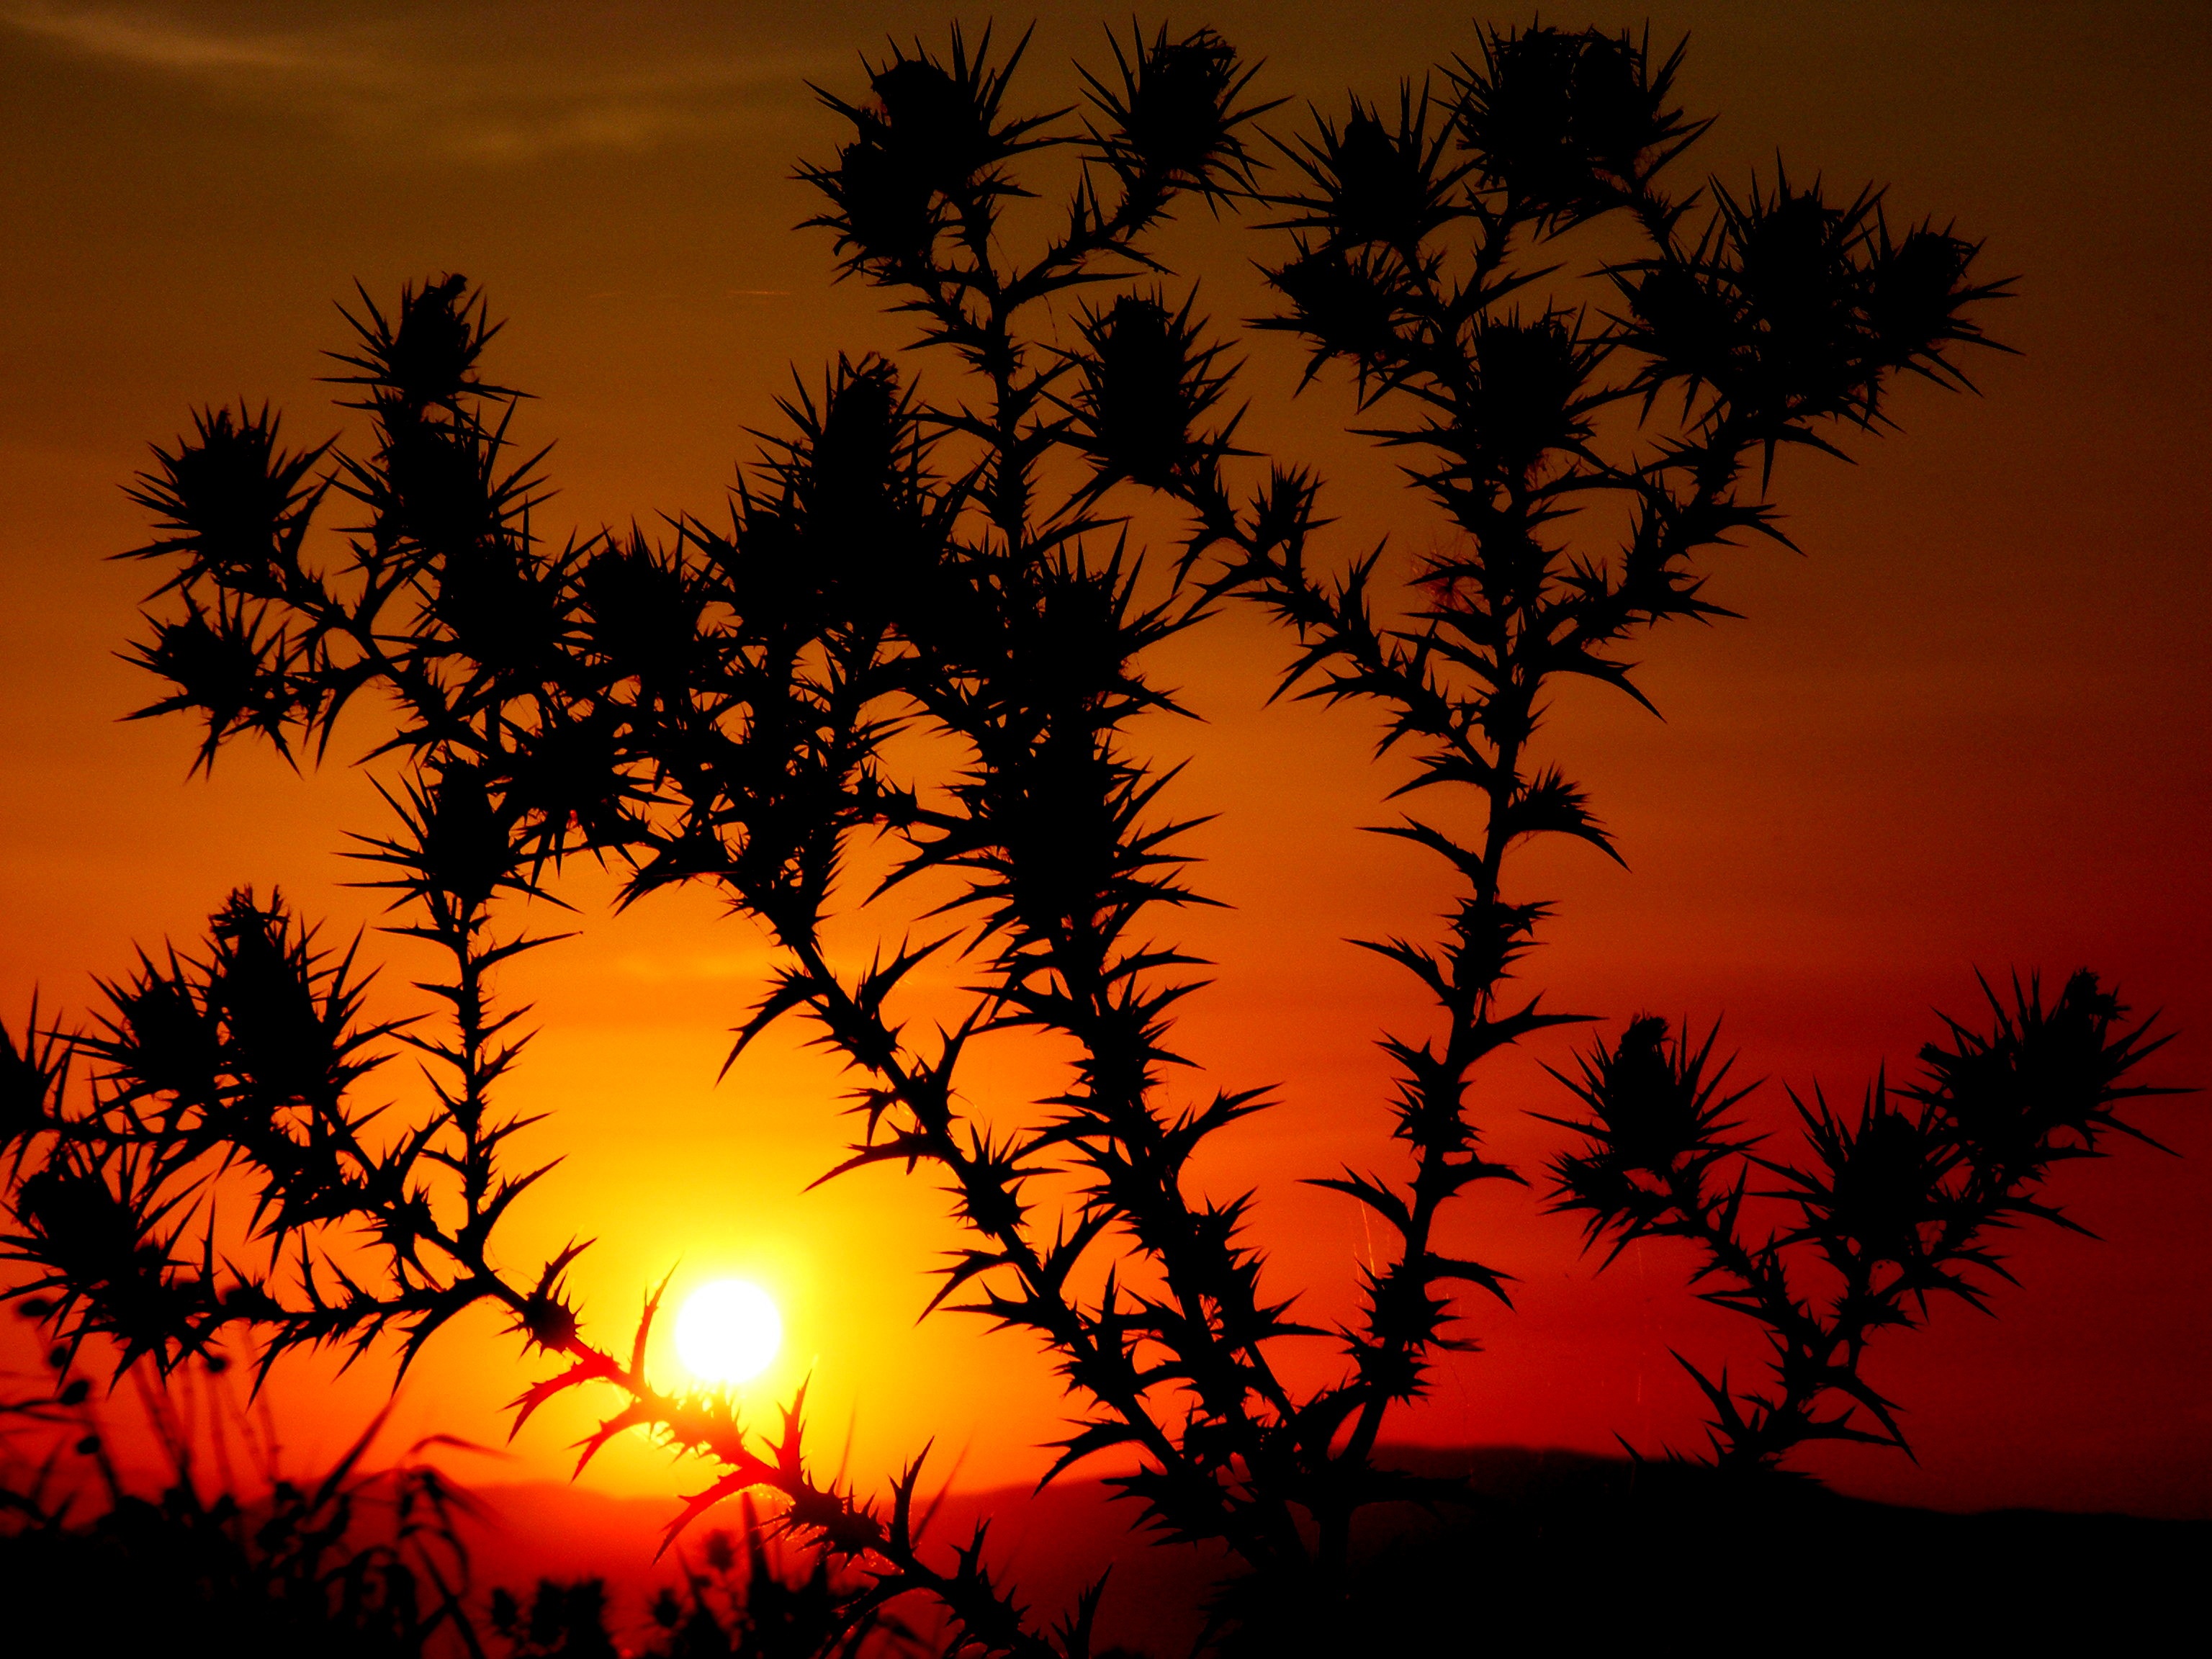
tree, branch, plant, sky, sun, sunrise, sunset, field, sunlight, morning, leaf, flower, dawn, dusk, evening, orange, red, fire, savanna, spin, afterglow, red sky at morning, arecales